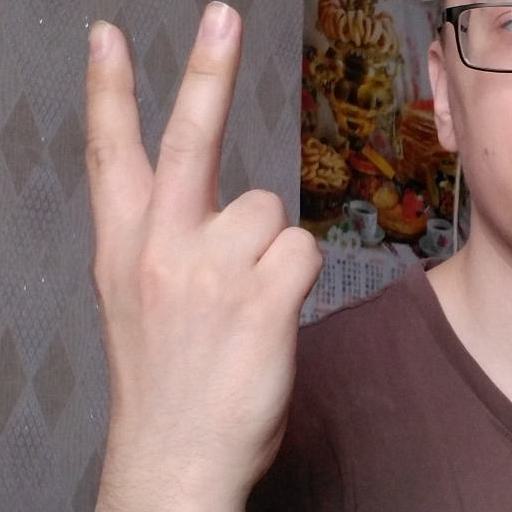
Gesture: peace_inverted